University of Utah College of Science

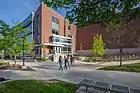
Thatcher Building

Completed in 2013. The Thatcher Building for Biological and Biophysical Chemistry is named in honor of the Lawrence E. and Helen F. Thatcher family, whose generous gift made the new facility possible. Located adjacent to the Henry Eyring Chemistry Building, the five-story structure provides space for much-needed research labs for the Department of Chemistry.